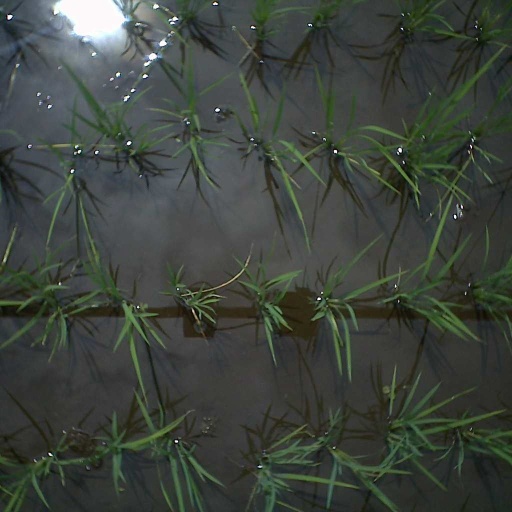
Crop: rice